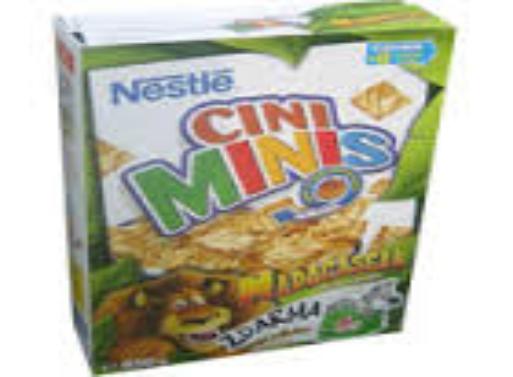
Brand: Cini Minis
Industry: Food